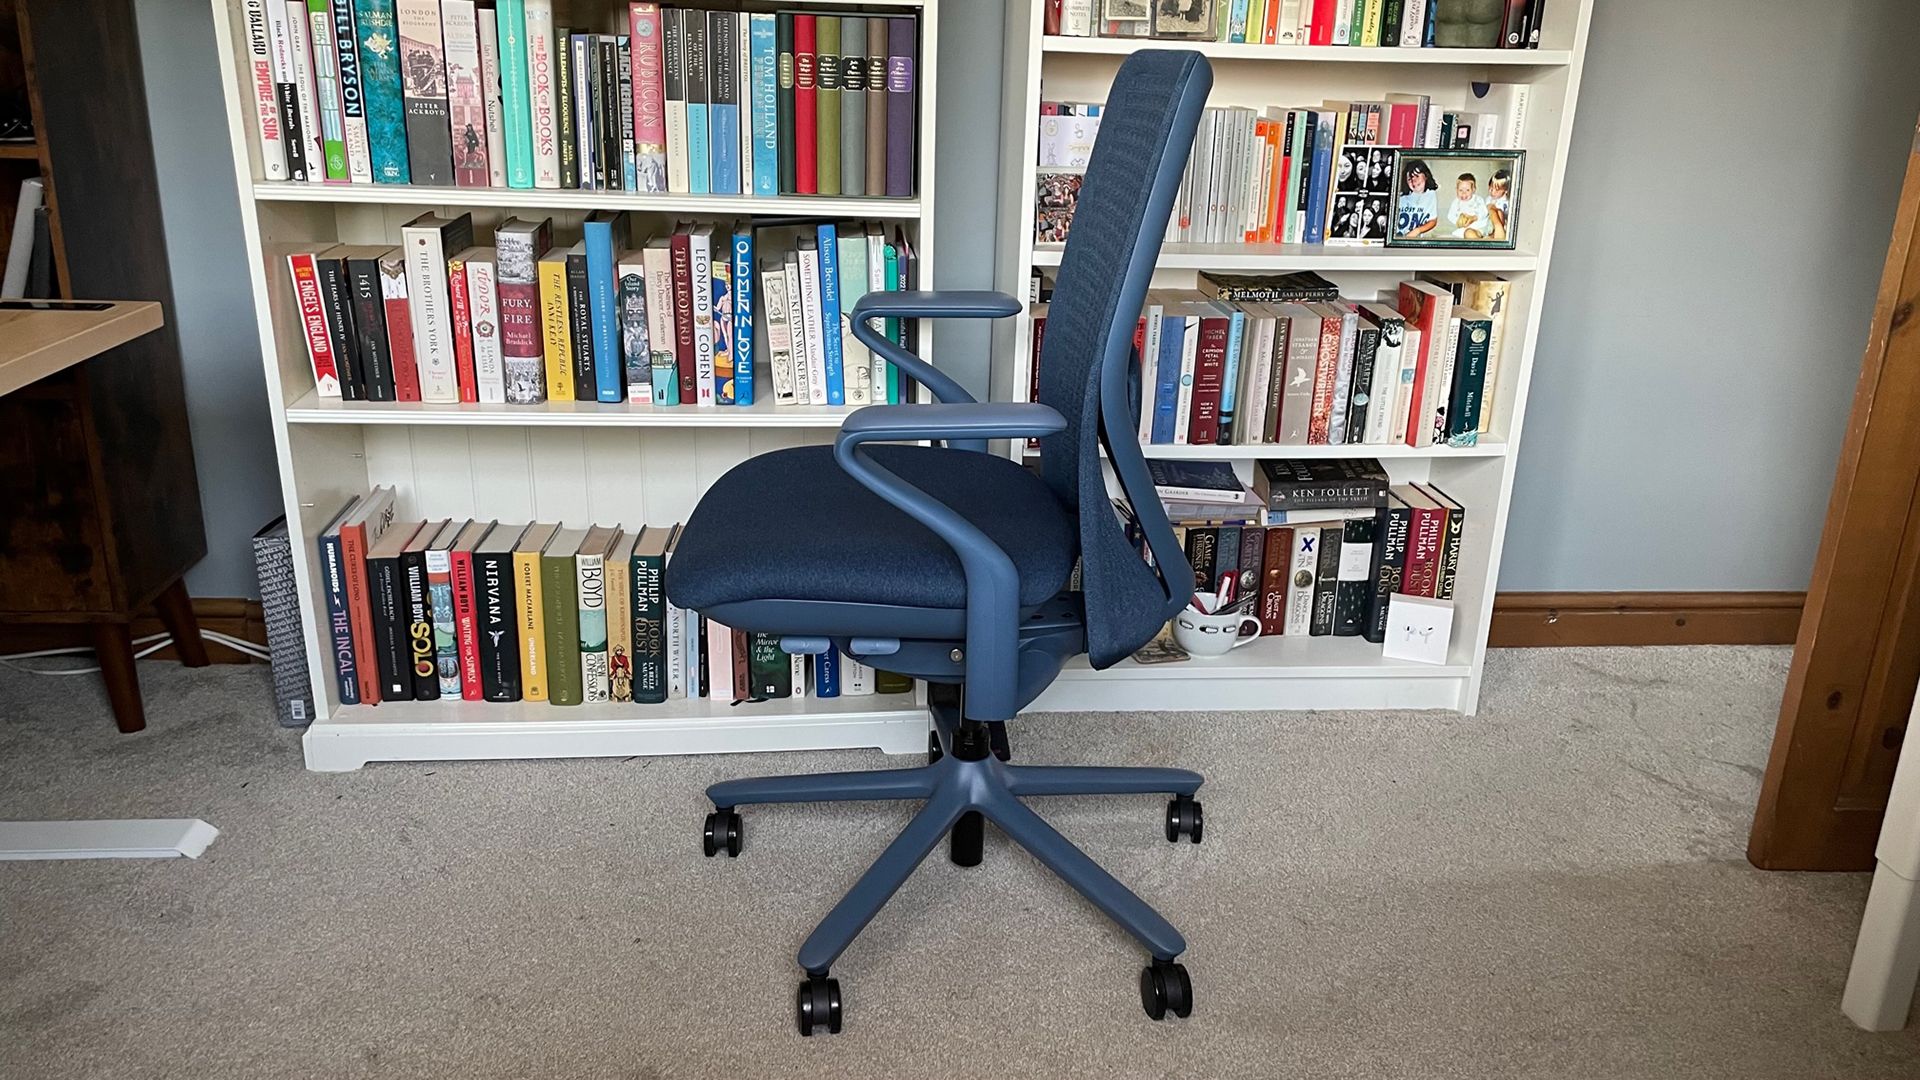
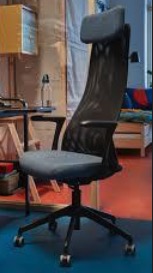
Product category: items_chair
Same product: no